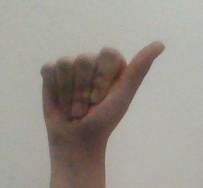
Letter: dhad